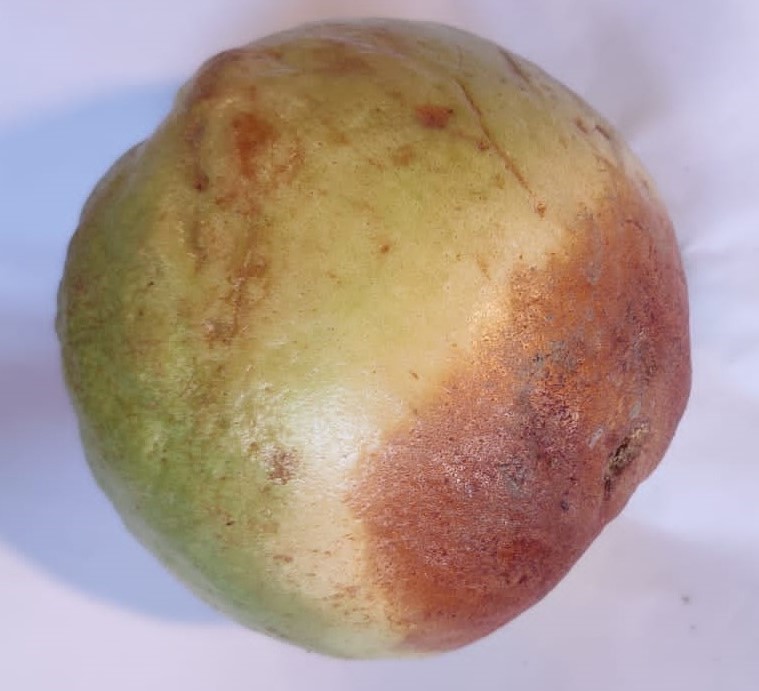
Fruit: guava
Condition: rotten